Adoption of the Gregorian calendar

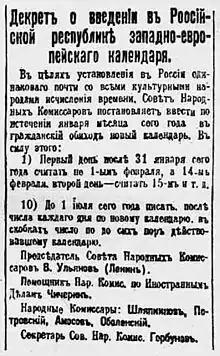
Partial Russian text of the decree adopting the Gregorian calendar in Russia as published in "Pravda" on 25 January 1918 (Julian) or 7 February 1918 (Gregorian). It instructed citizens to count the day after January 31 as 14th February.

In Russia, the Gregorian calendar was accepted after the October Revolution. On 24 January 1918, the Council of People's Commissars issued a decree that Wednesday, 31 January 1918, was to be followed by Thursday, 14 February 1918, thus dropping 13 days from the calendar. The decree required that the Julian date was to be written in parentheses after the Gregorian date, until With the change, the October Revolution itself, once converted, took place on 7 November. Articles about the October Revolution that mention this date difference tend to do a full conversion to the dates from Julian to the Gregorian calendar. For example, in the article "The October (November) Revolution" the "Encyclopædia Britannica" uses the format of "25 October (7 November, New Style)" to describe the date of the start of the revolution.